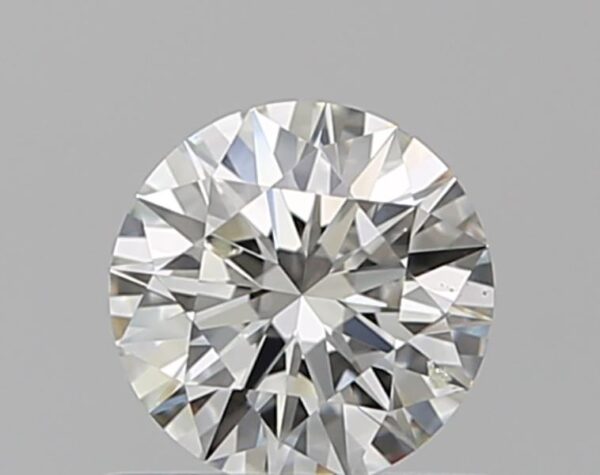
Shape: round
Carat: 0.51
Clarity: SI1
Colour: J
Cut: EX
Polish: EX
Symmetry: EX
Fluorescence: F
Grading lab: GIA
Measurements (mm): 5.16 x 5.17 x 3.15